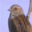
Label: bird